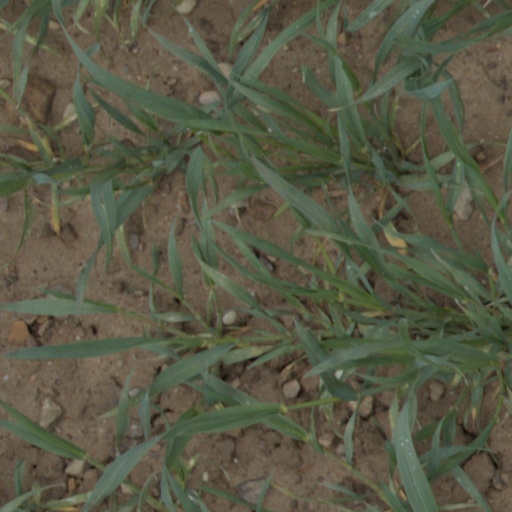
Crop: wheat